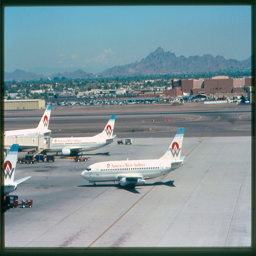
Airliner approaching a gate near other parked planes.
A COUPLE OF AIRPLANES ON A RUNWAY ON THE PAVEMENT
A group of four jets sitting on top of an airport tarmac.
a large air plane in a run way
Looking down at airplanes on the tarmac at an airport